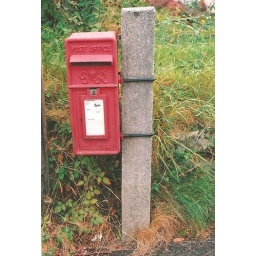
Since replaced this was once a nice flat topped GVIR lamp box in Walkhampton Road Horrabridge PL20